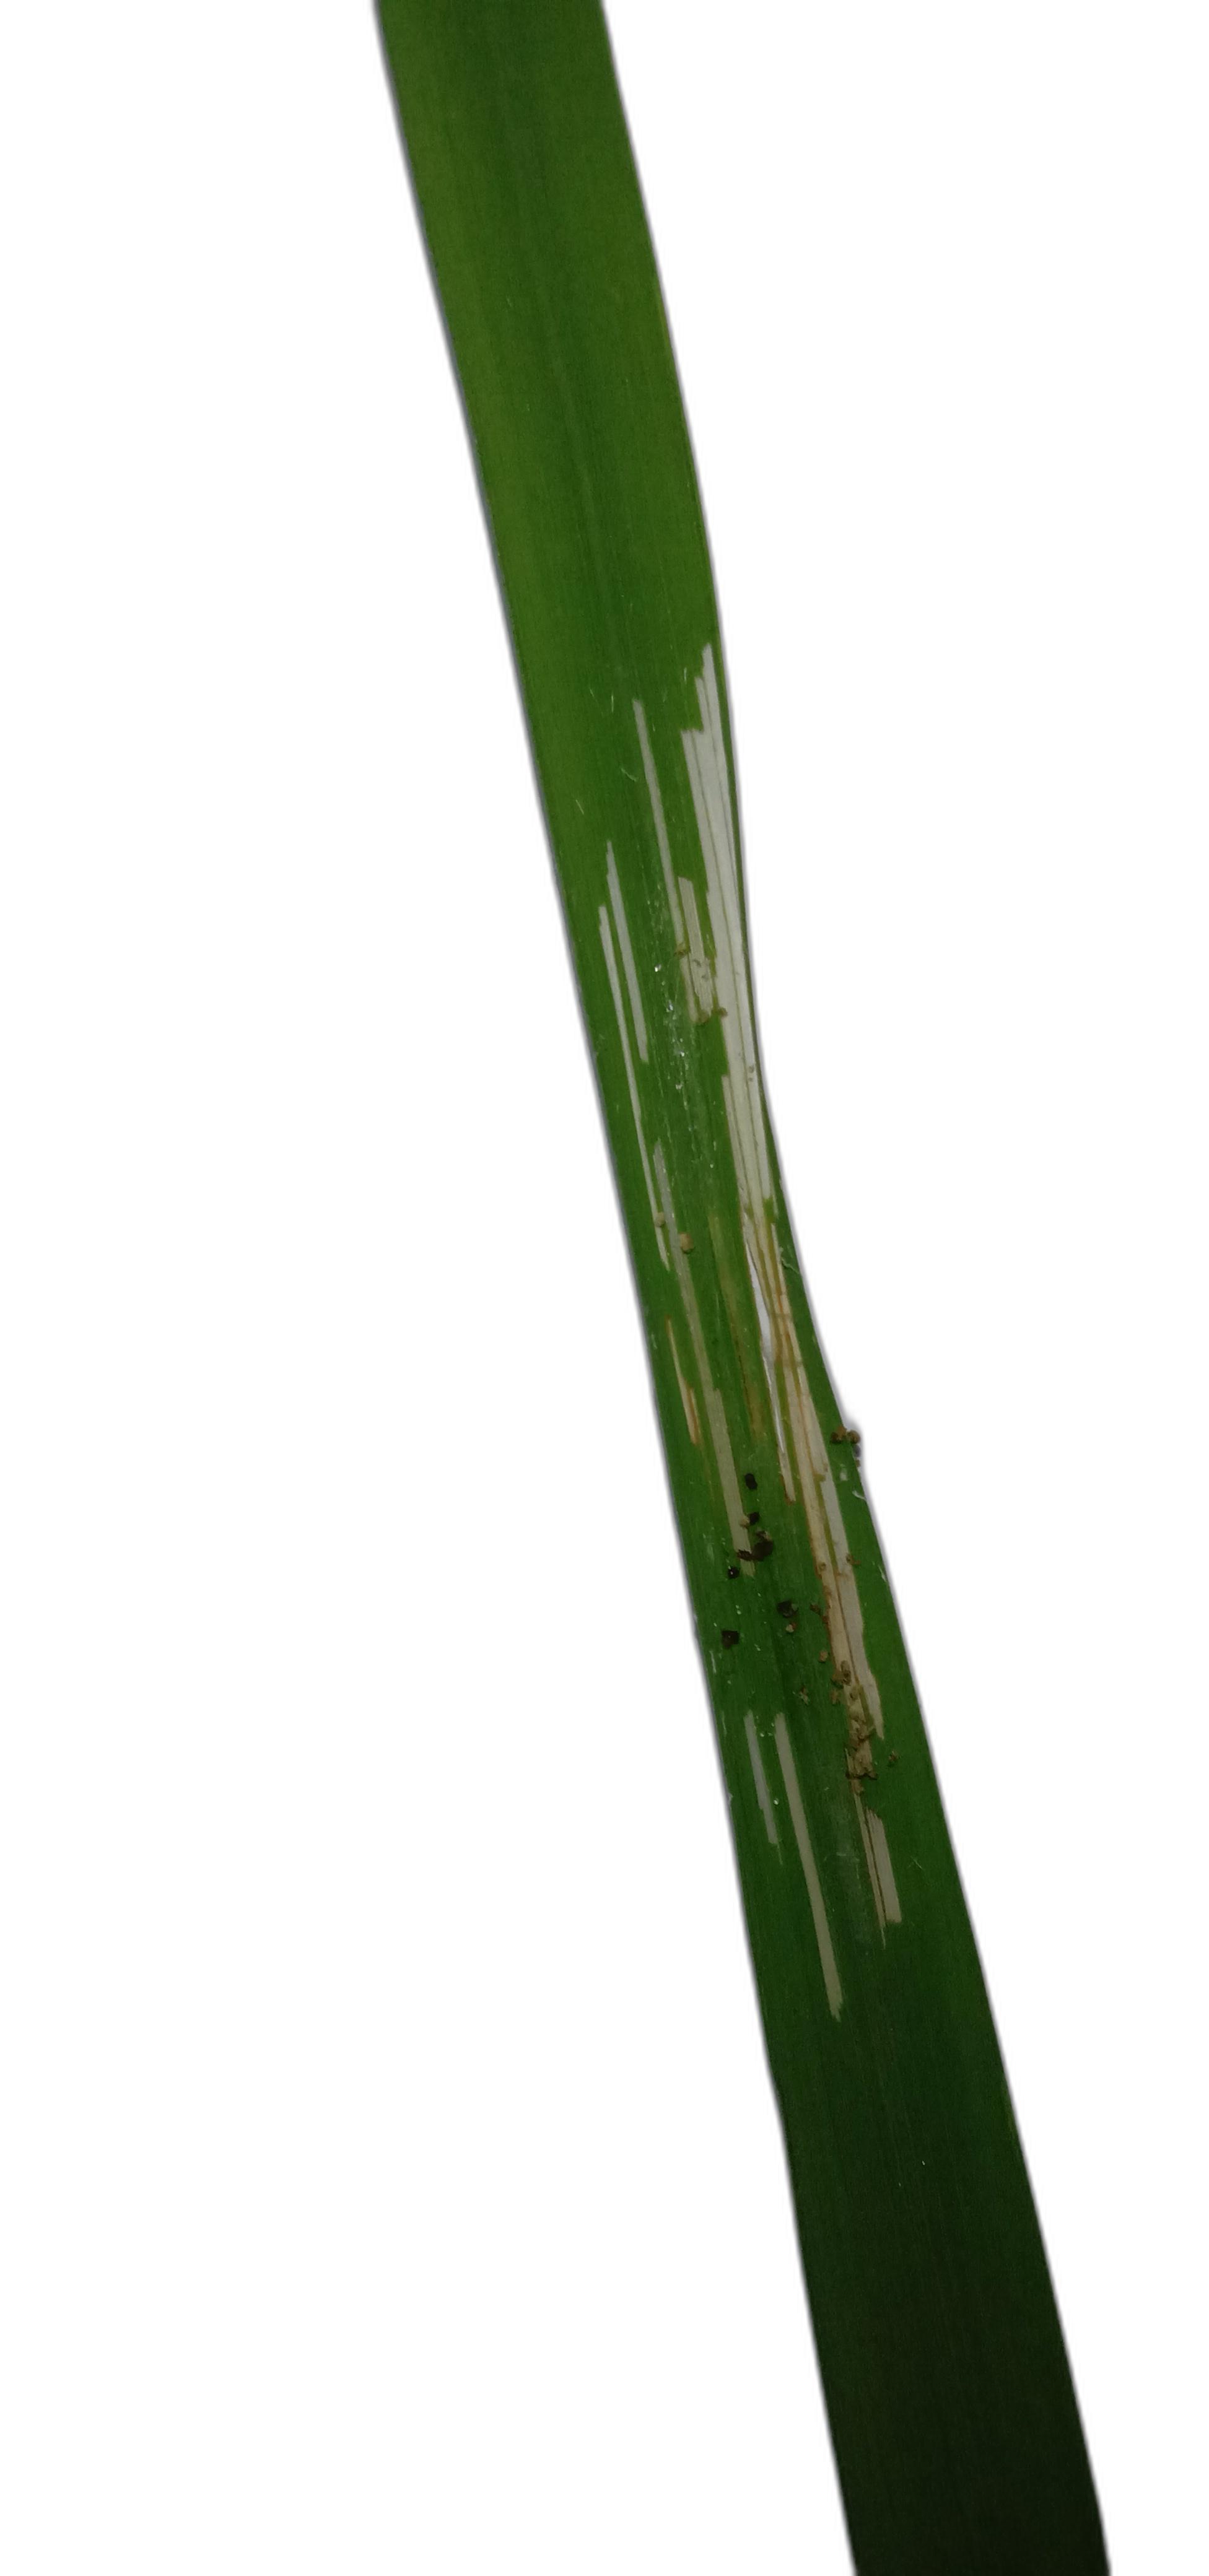
Label: Rice Leaffolder